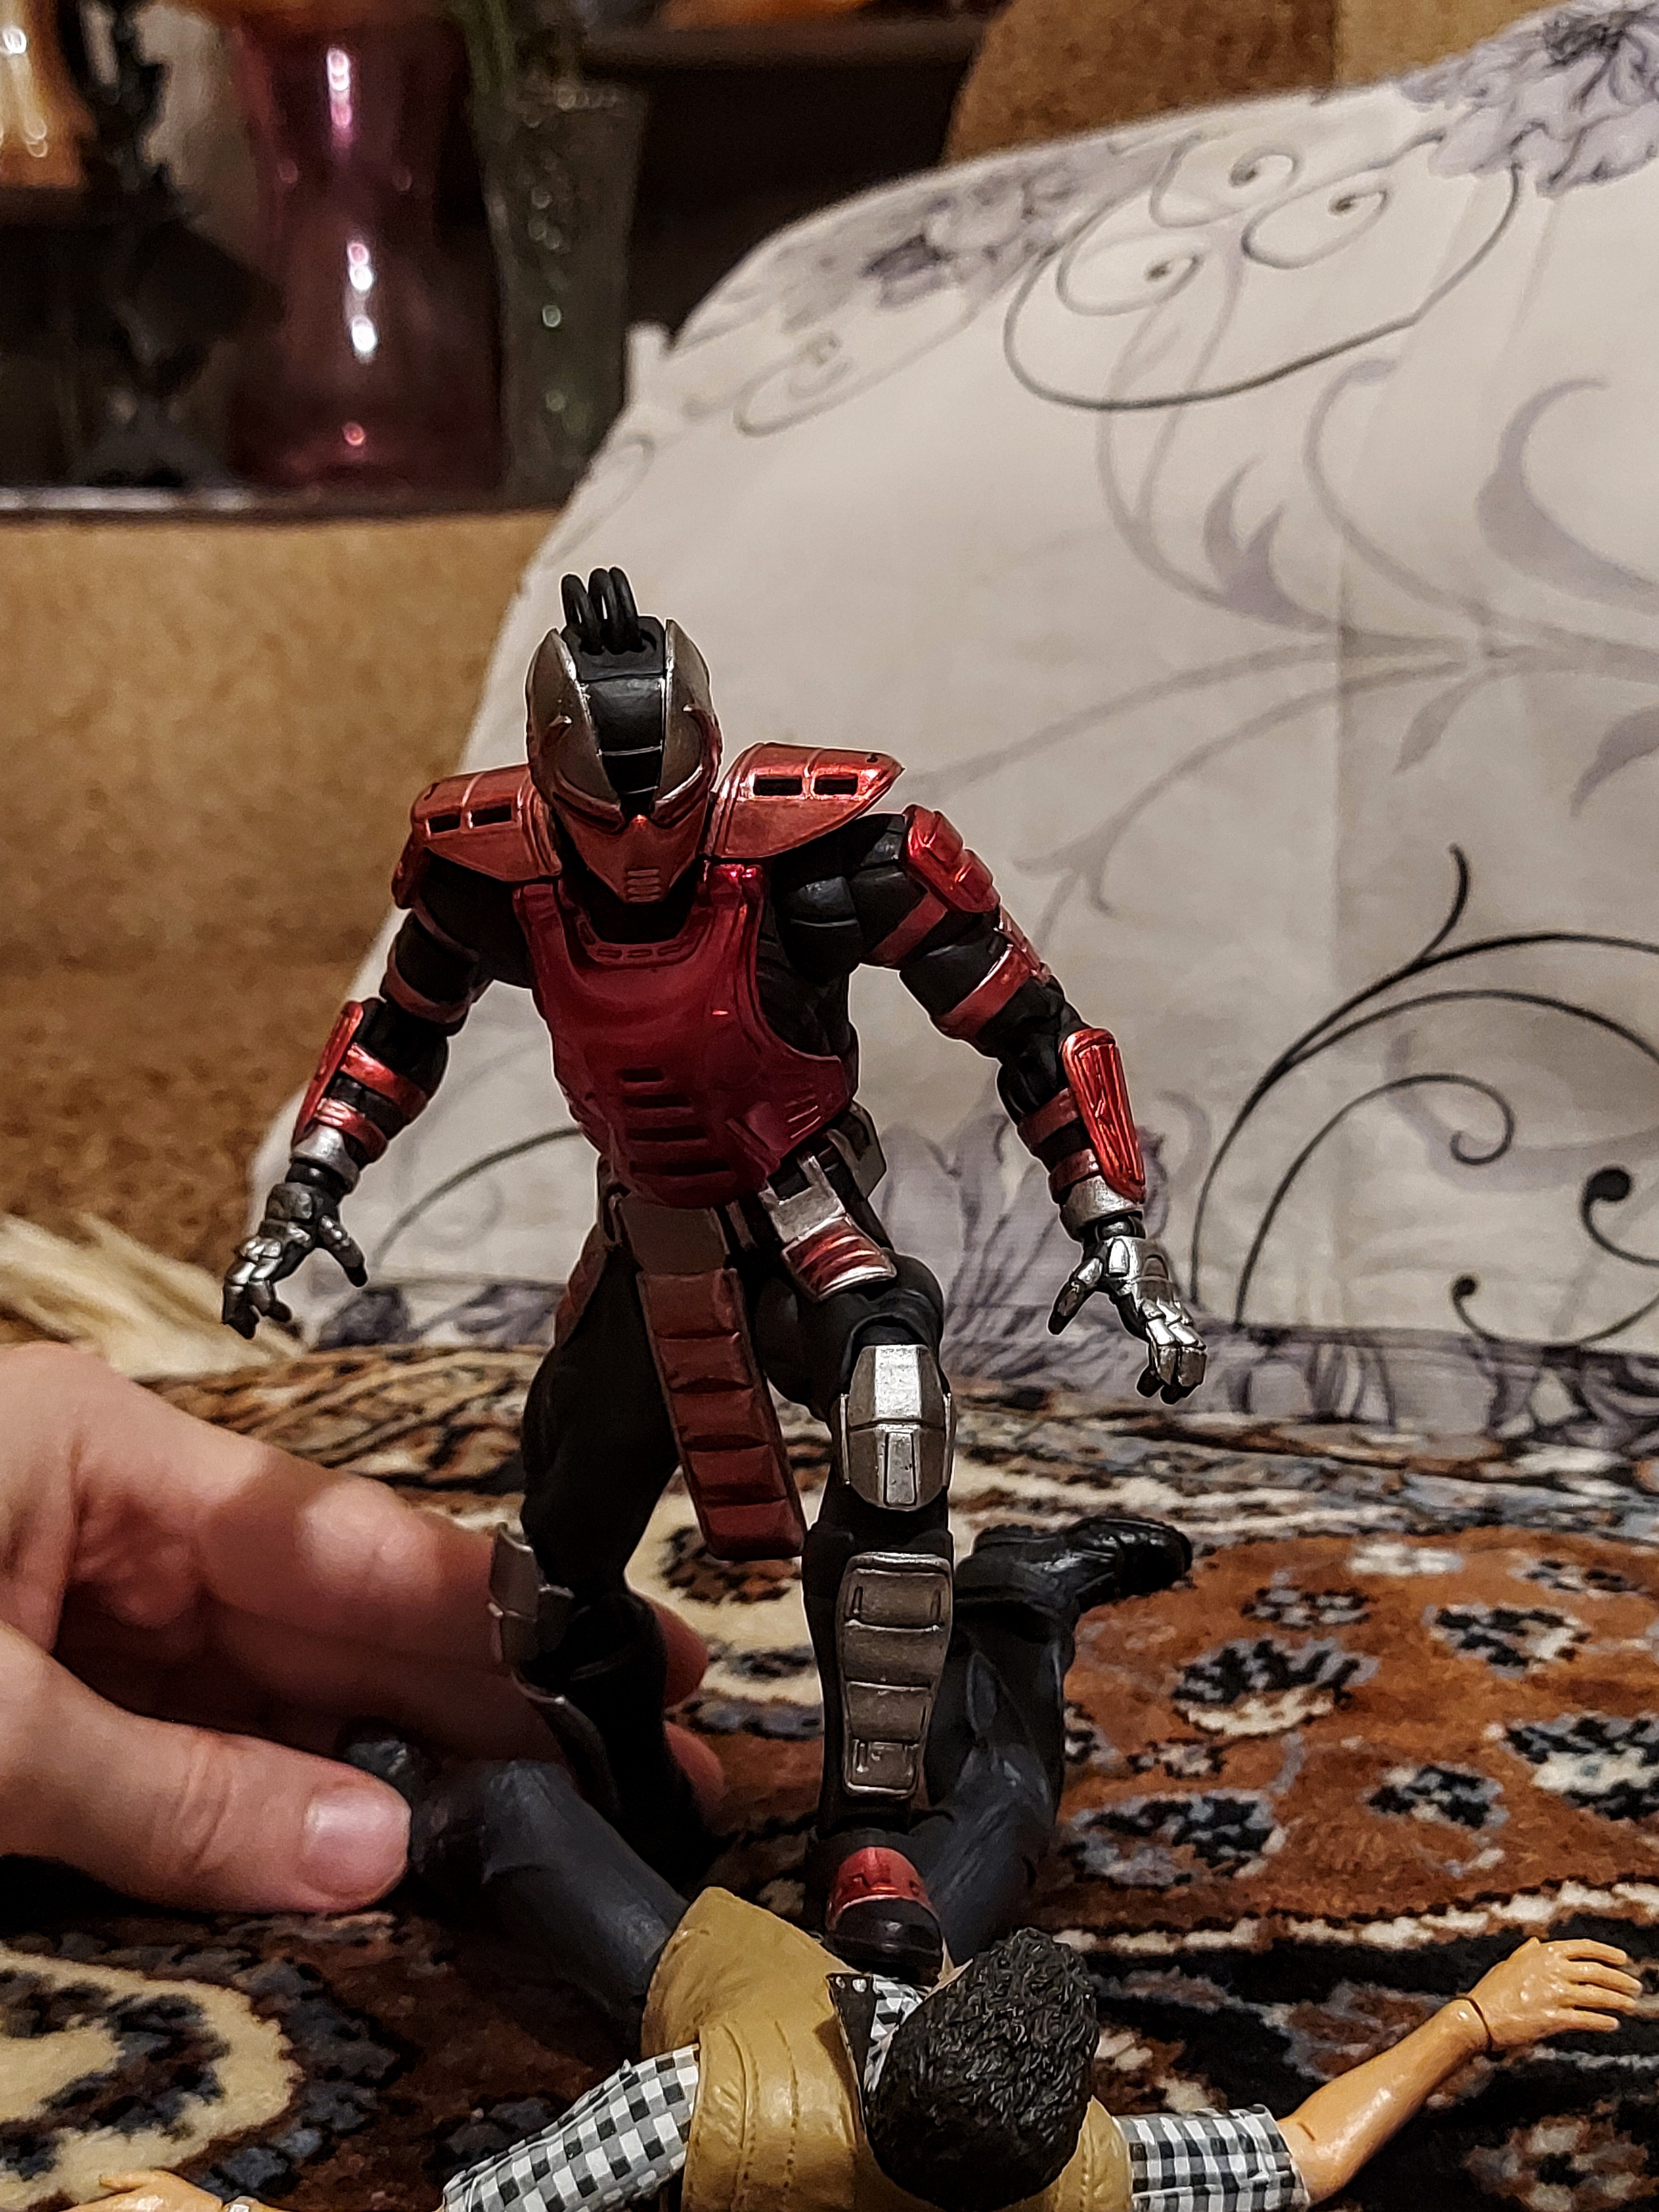
Shokan, storm, collectibles, warrior, fighter, action, figure, toy, automotive tire, automotive design, machine, spider man, cg artwork, recreation, carmine, art, metal, fictional character, action figure, pattern, robot, thigh, fiction, soil, flesh, visual arts, armour, personal protective equipment, human leg, figurine, costume